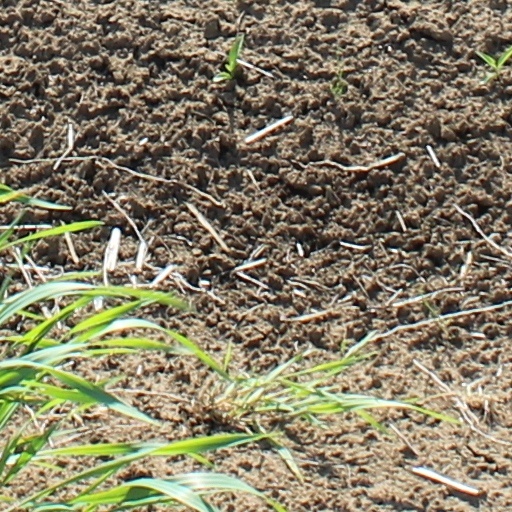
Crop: wheat